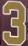
Number: 3